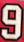
Number: 9